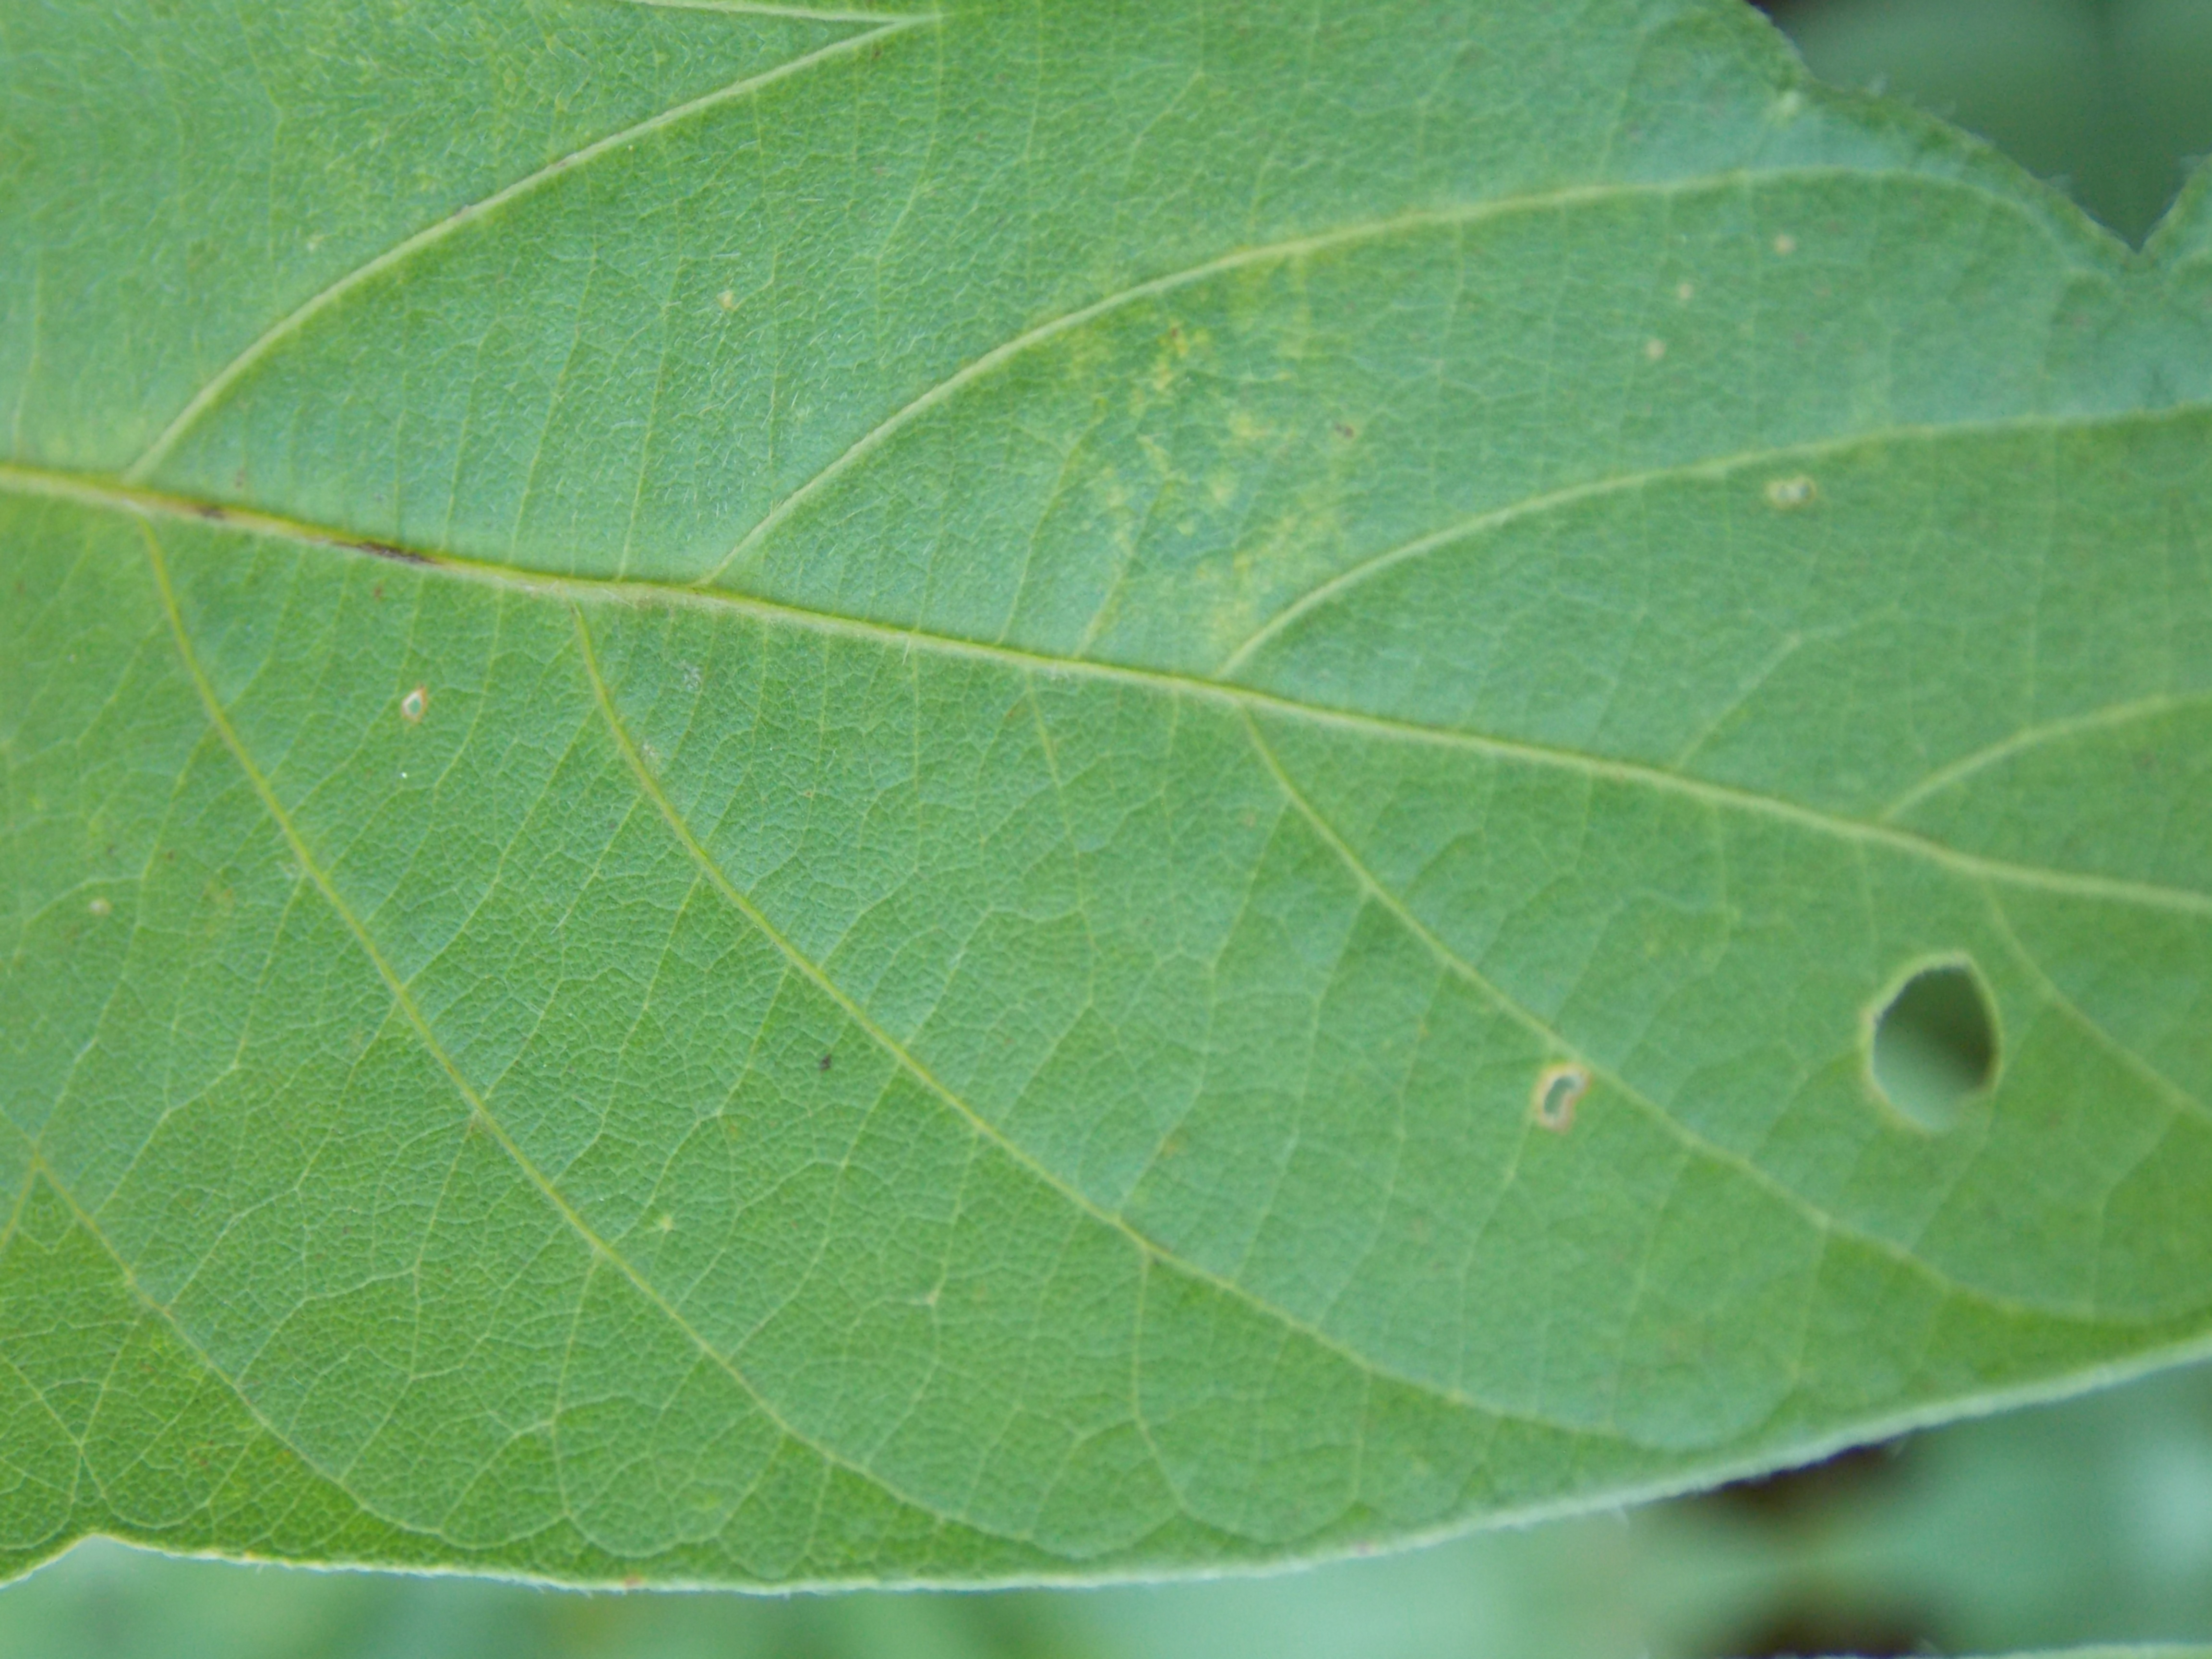
Label: Healthy